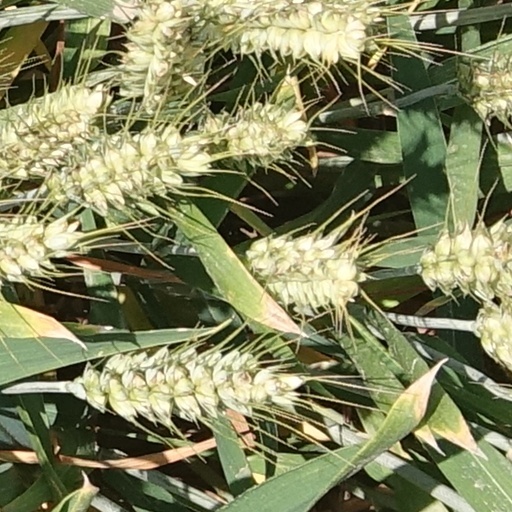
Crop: wheat